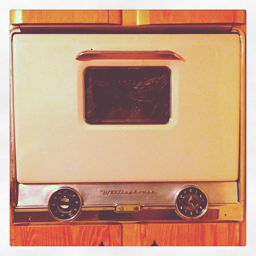
An oven mounted in a wall with two knobs and a small window.
A close up picture of a small old fashion oven
An old oven with two dials sits between wooden cabinets.
An oven from several decades ago has round controls.
An old fashion oven is shown in  dim lighting.